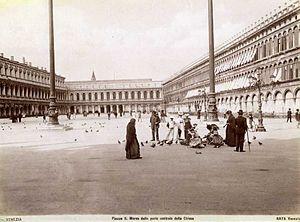
La place Saint-Marc se situe au bord du Grand Canal et constitue le cœur de la ville de Venise. On y trouve la basilique Saint-Marc, le campanile de Saint-Marc et le palais des Doges.